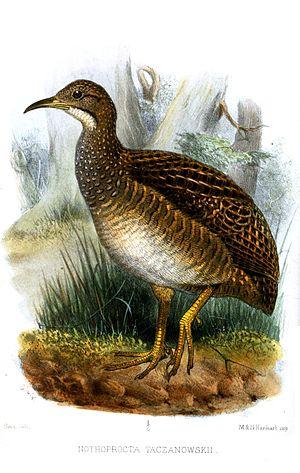
Le Tinamou de Taczanowski est une espèce d'oiseaux de la famille des Tinamidae.